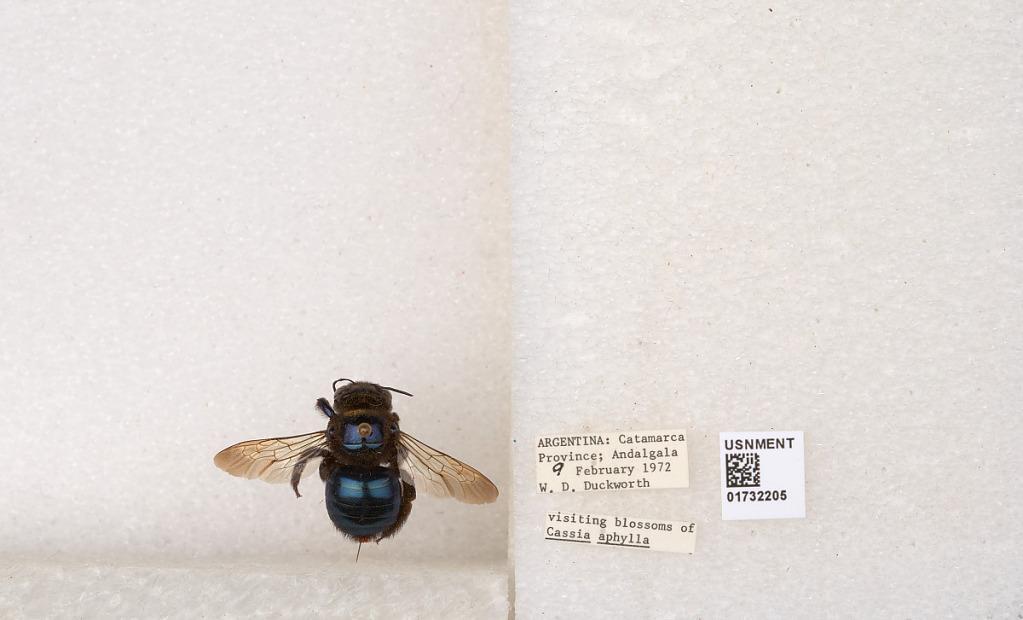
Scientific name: Xylocopa (Schonnherria) splendidula Lepeletier
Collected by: W. Duckworth
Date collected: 1972-2-9
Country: Argentina
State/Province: Catamarca
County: Andalgala
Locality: Andalgala